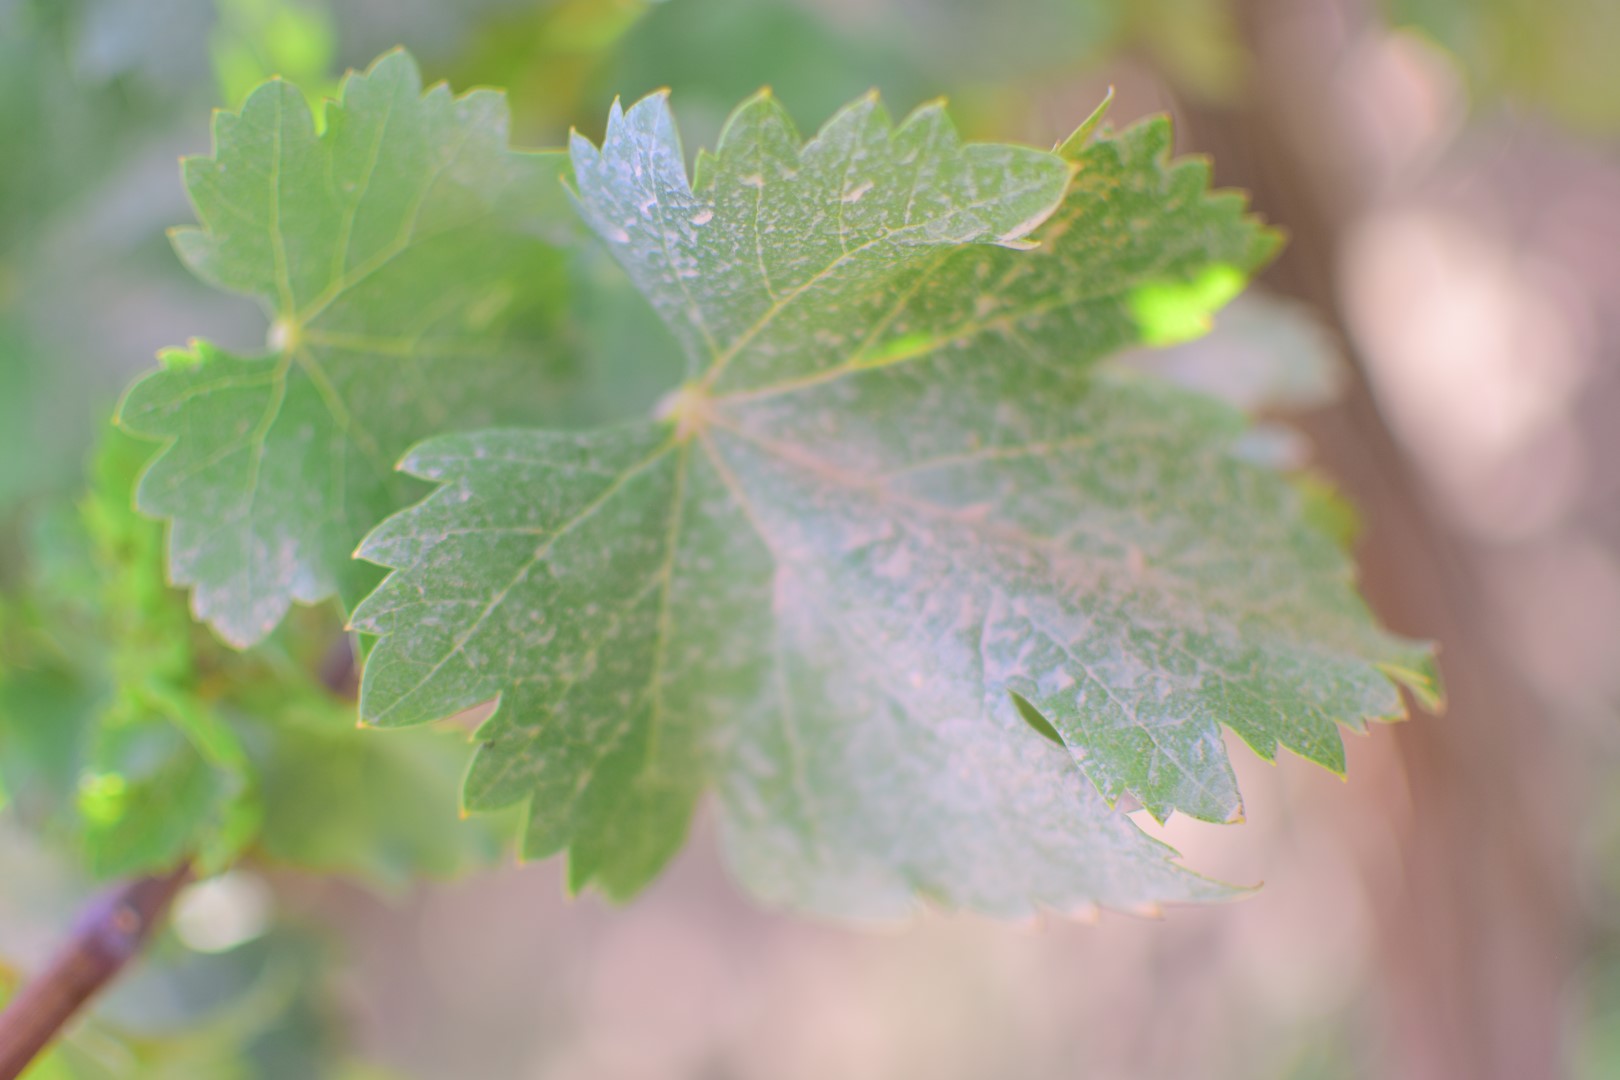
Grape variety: Shdah